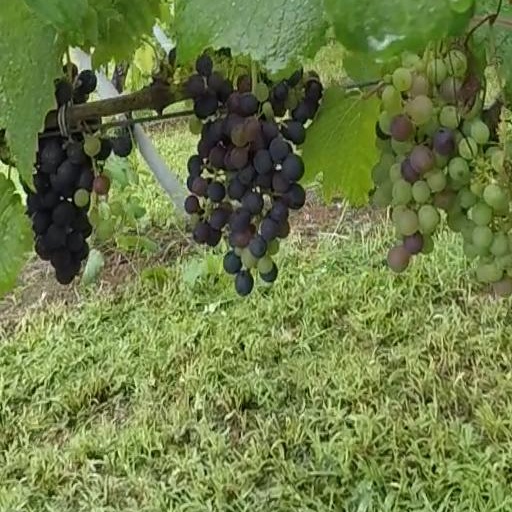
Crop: grape